Amasya

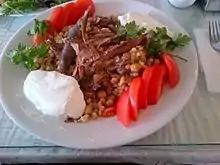
Keşkek was confirmed to be an Intangible Cultural Heritage of Turkey by UNESCO

Having served for many civilizations as the capital city, and for the future sultans of the Ottomans as an academy, Amasya, also known as the City of the Şehzade, has developed a regal cuisine with characteristic taste, looks and quality. An example of the local food is "keşkek", which has always been one of the most popular dishes of the region. "Bakla dolması" (dolma with a filling of meat and broad beans) is another characteristic local specialty.